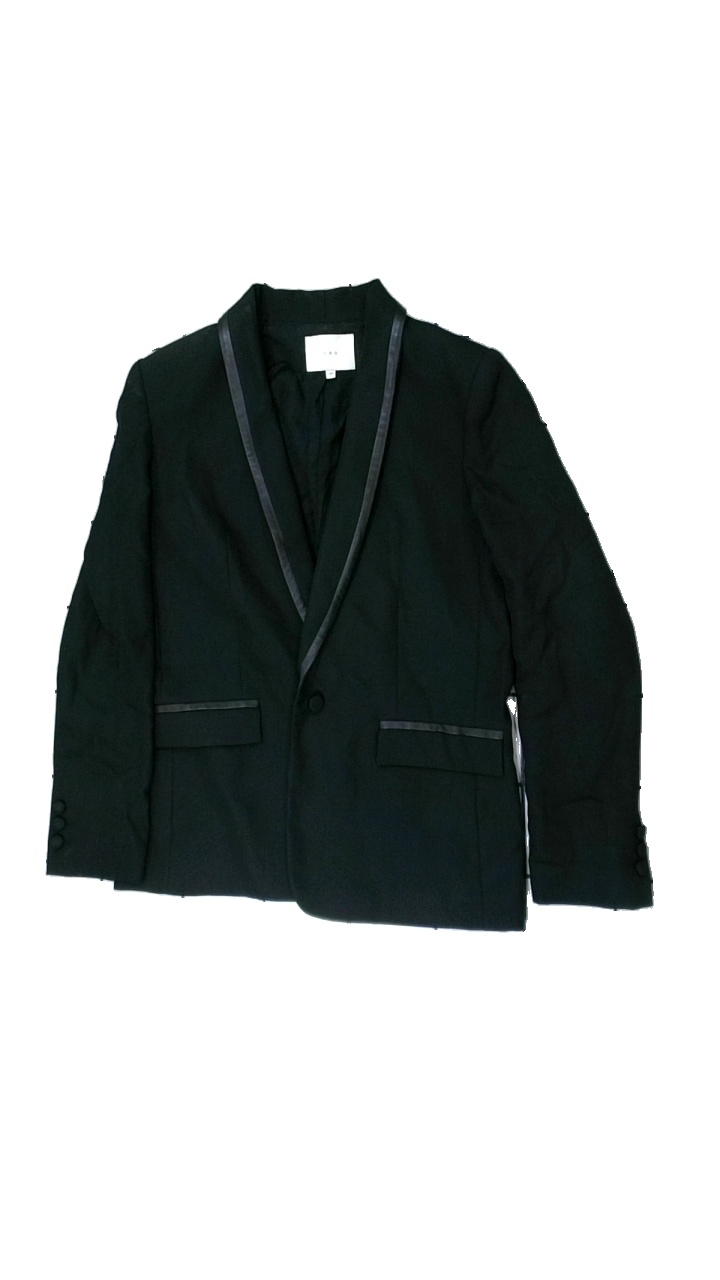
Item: Blazer (Ladies)
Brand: Iro
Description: svart kavaj med svag fläck på vänster axel
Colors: Black
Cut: Regular
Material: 83% wool 17% acrylic
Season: All
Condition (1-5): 4
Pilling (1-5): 5
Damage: fläck
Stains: Minor
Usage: Reuse
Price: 250-400